Computer security

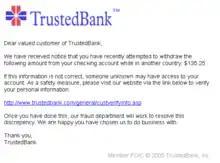

Phishing is the attempt of acquiring sensitive information such as usernames, passwords, and credit card details directly from users by deceiving the users. Phishing is typically carried out by email spoofing, instant messaging, text message, or on a phone call. They often direct users to enter details at a fake website whose look and feel are almost identical to the legitimate one. The fake website often asks for personal information, such as login details and passwords. This information can then be used to gain access to the individual's real account on the real website.